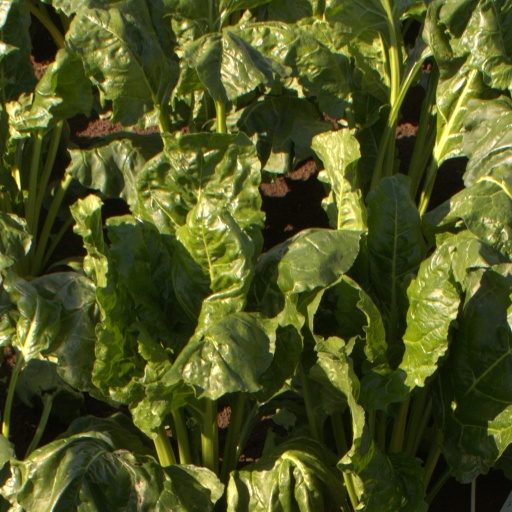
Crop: sugar beet